Spokane International Airport

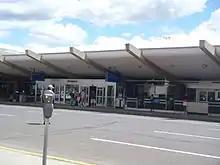
Entrance to the Concourse A-B ticketing area

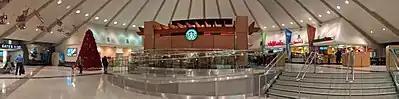
View of the Rotunda in Concourse A-B

The 1965 Concourse A/B complex includes the two concourses linked by a central rotunda area with dining and shopping vendors. The rotunda is supported entirely along its perimeter and features no obstructions. Concourse A houses 5 gates (11-15), while Concourse B houses 8 gates (1–8).